Persecutions of the Catholic Church and Pius XII

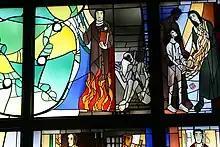
Edith Stein and Maximilian Kolbe, stained glass by Alois Plum in Kassel. The two saints were murdered as prisoners of the Nazis at Auschwitz.

According to Norman Davies, the Nazi terror was "much fiercer and more protracted in Poland than anywhere in Europe." Nazi ideology viewed ethnic "Poles" – the mainly Catholic ethnic majority of Poland – as "sub-humans". Following their 1939 invasion of West Poland, the Nazis instigated a policy of genocide against Poland's Jewish minority and of murdering or suppressing the ethnic Polish elites, including religious leaders. In 1940, Hitler proclaimed: "Poles may have only one master – a German. Two masters cannot exist side by side, and this is why all members of the Polish intelligentsia must be killed."